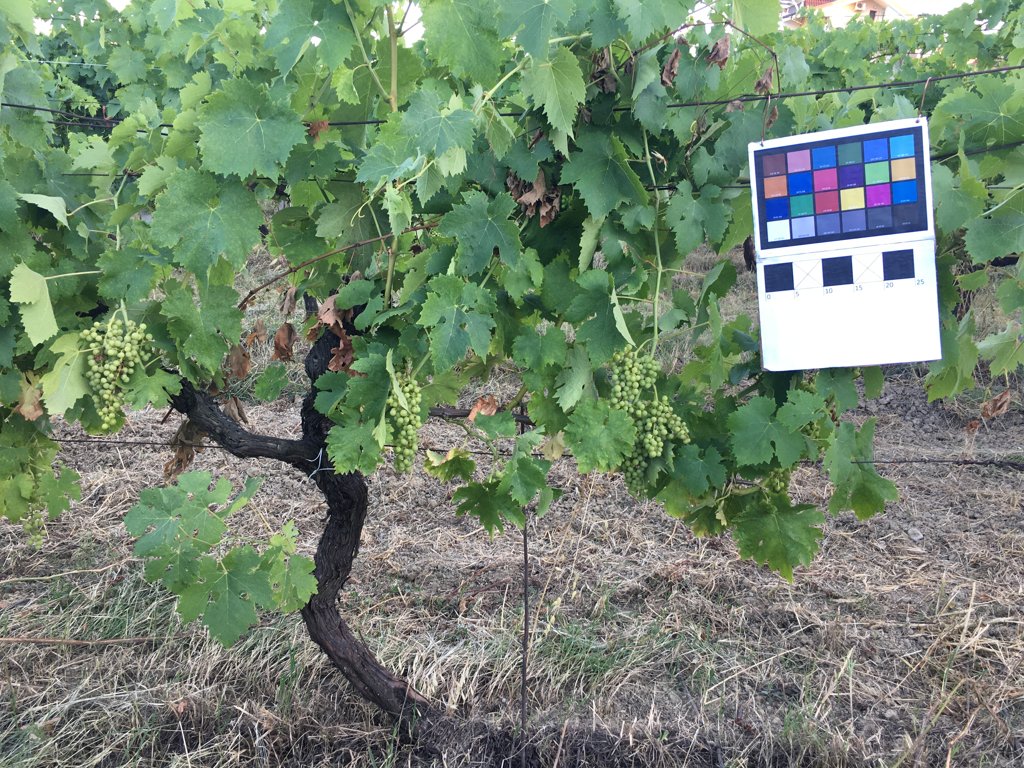
Berries visible: 355
Grape clusters: 4